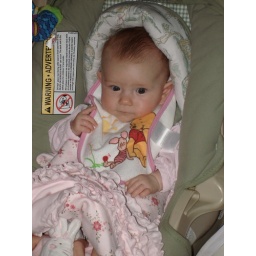
Easter in my car seat